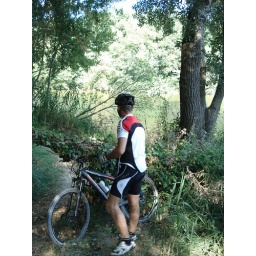
Itinerari mountain bike - Tevere Mtb - Bike in Umbria